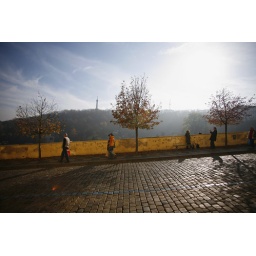
Series from a hill near the castle